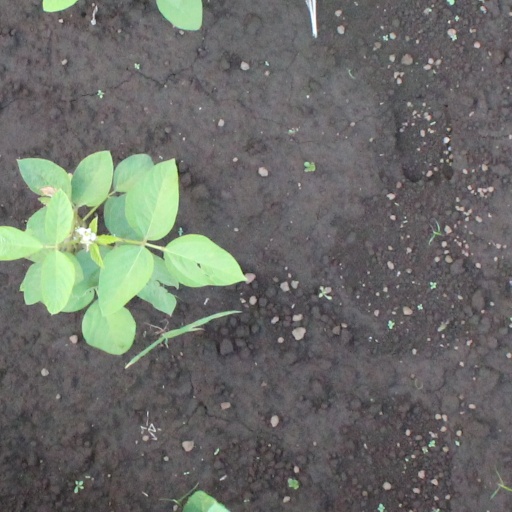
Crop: soybean